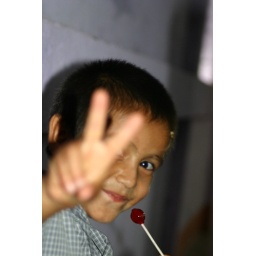
Little boy giving the peace sign at a church we visited in Nicaragua.